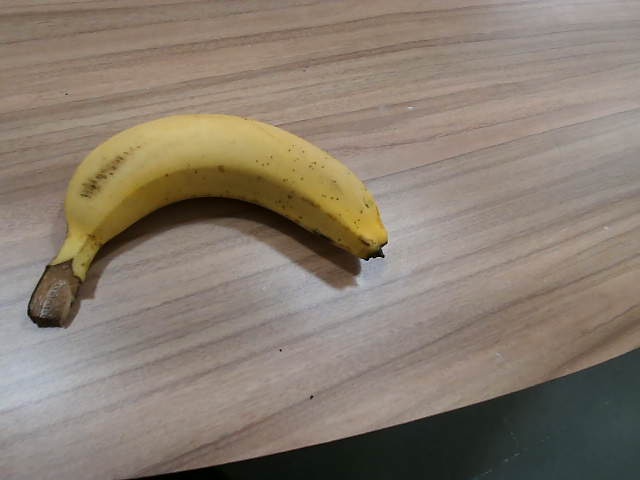
Label: Ripe_Banana